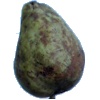
Label: Pear Stone 1